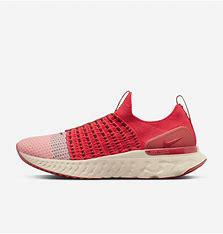
Brand: Nike
Model: React Phantom Run Flyknit 2